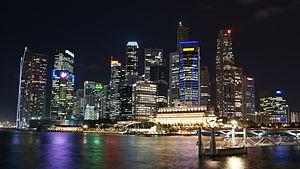
Raffles Place est le centre du quartier d'affaires de Singapour, la Central Area. Il est situé au sud de la rivière Singapour.